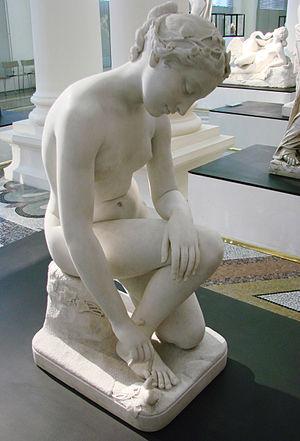
Louis Desprez, né le 7 juillet 1799 à Paris, mort le 16 novembre 1870, est un sculpteur français.